Banjo (2016 film)

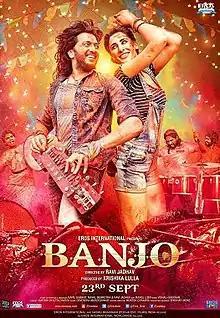
Theatrical release poster

Banjo is a 2016 Indian Hindi-language musical drama film, directed by Ravi Jadhav and produced by Krishika Lulla under the banner of Eros International. Principal photography began at the end of January 2016 and the film was released on 23 September 2016. Riteish Deshmukh and Nargis Fakhri starred in the film. The film received mixed reviews upon its release and was declared a flop at the box office.